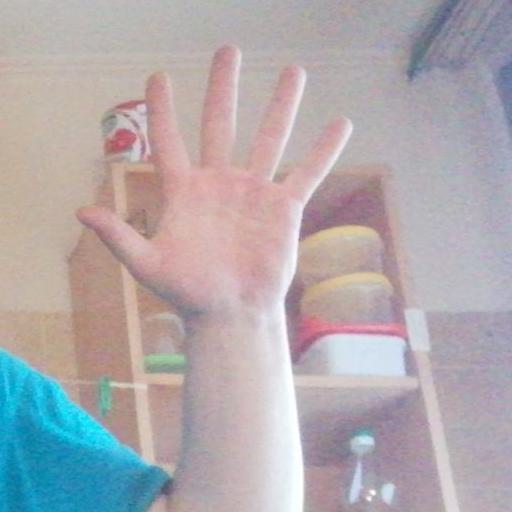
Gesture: palm